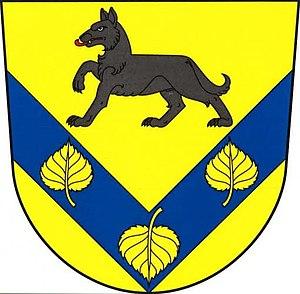
Vlkov est une commune du district de Náchod, dans la région de Hradec Králové, en Tchéquie. Sa population s'élevait à 403 habitants en 2017.